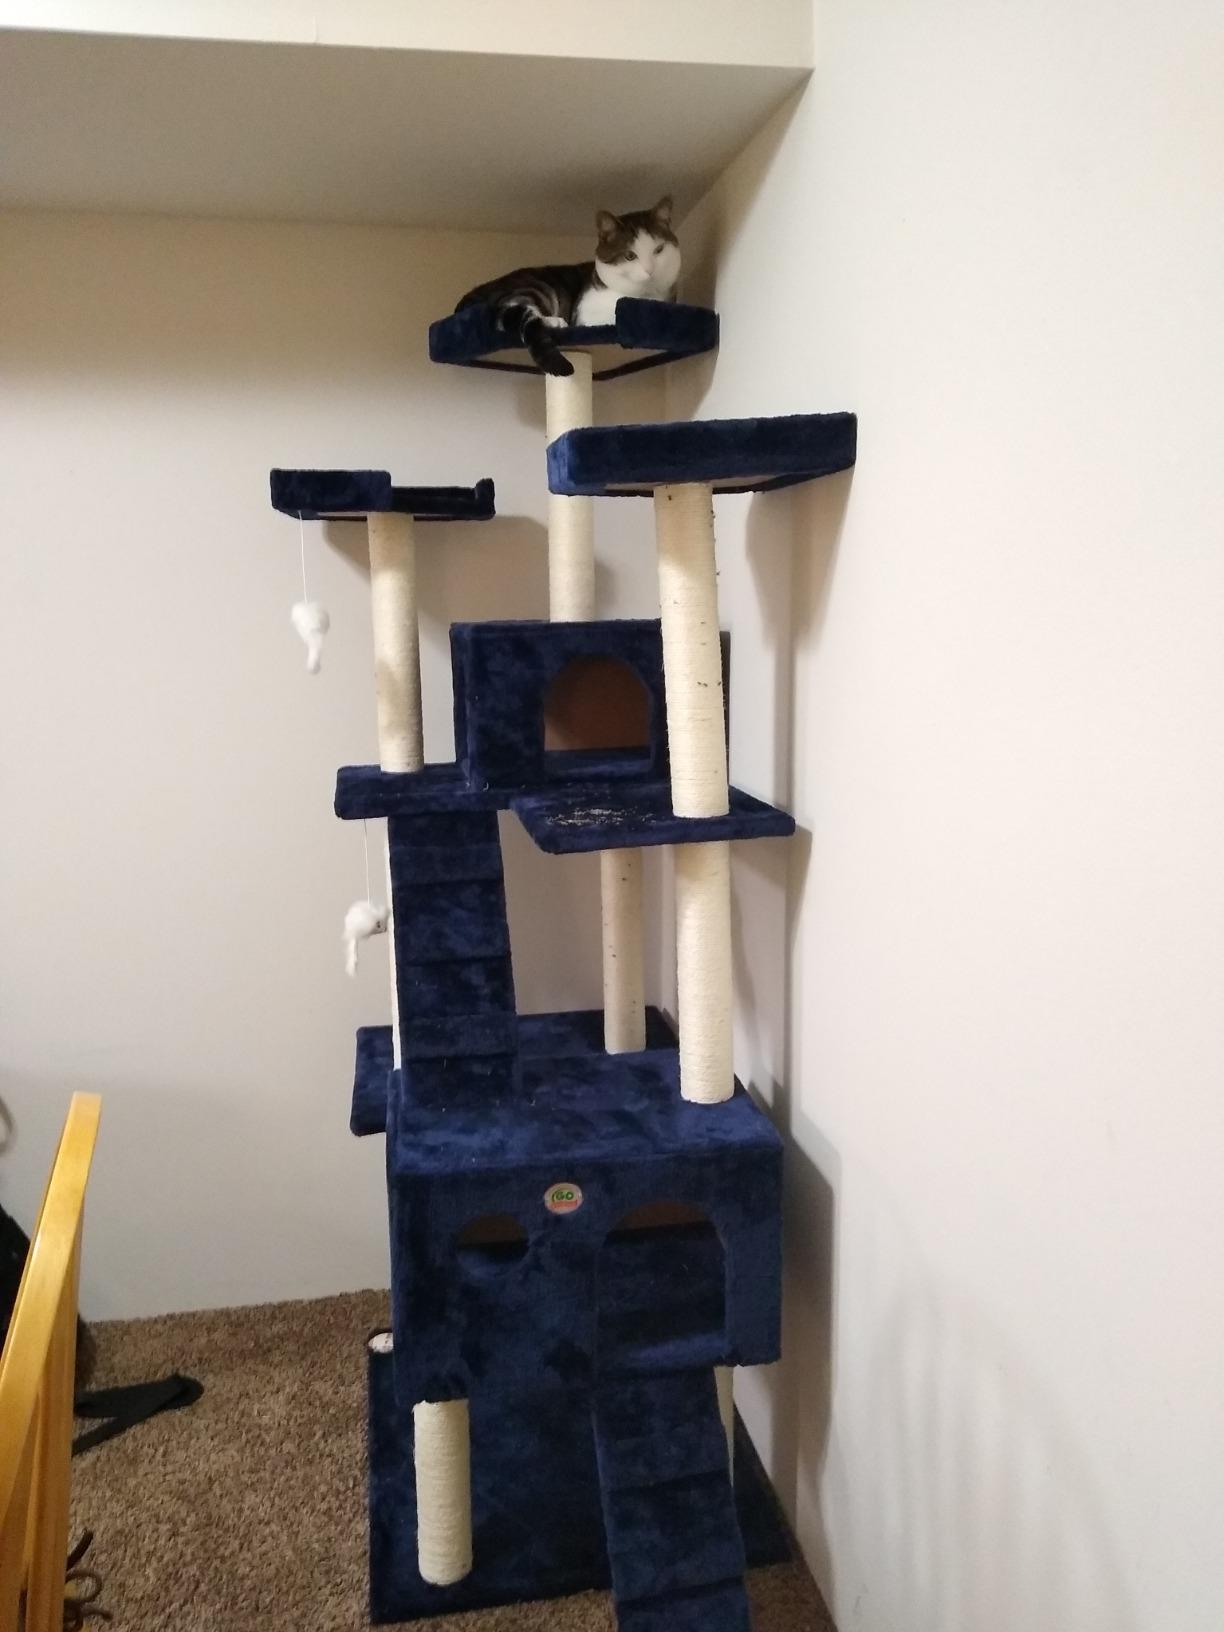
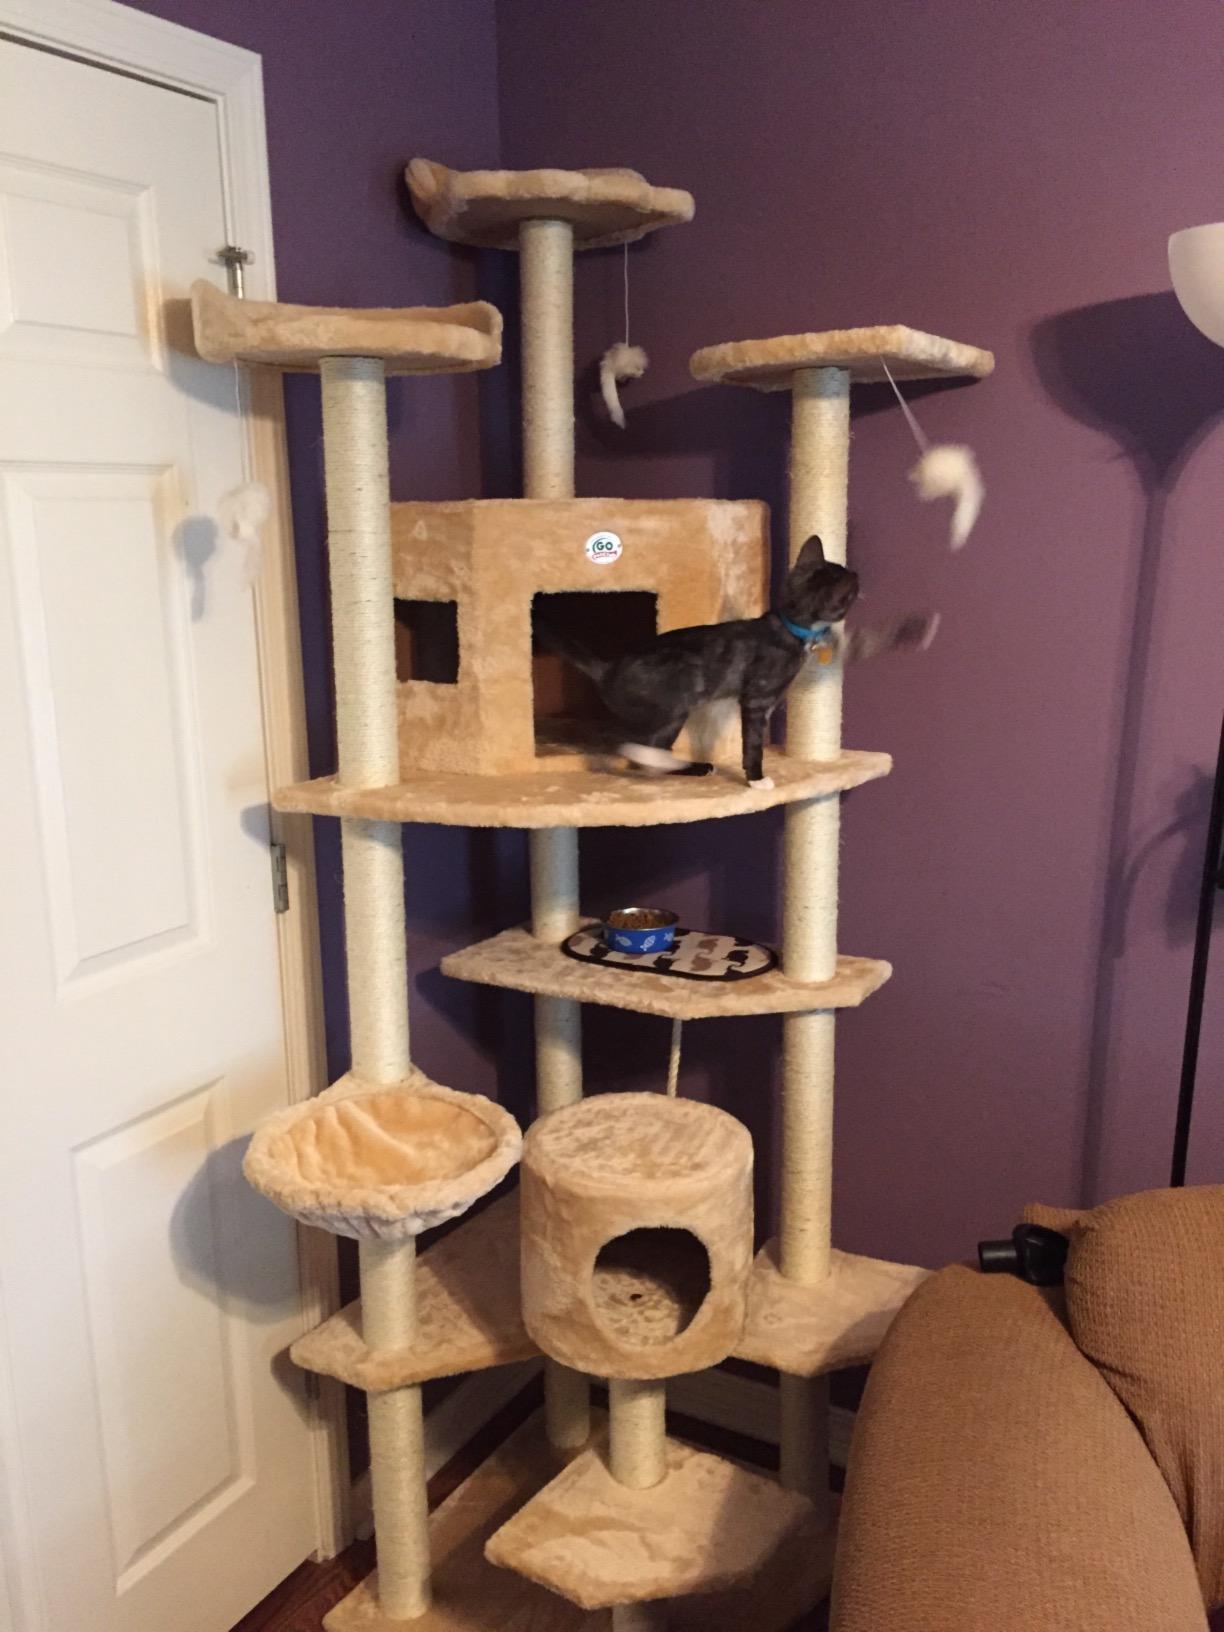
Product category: items_cat tree
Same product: no